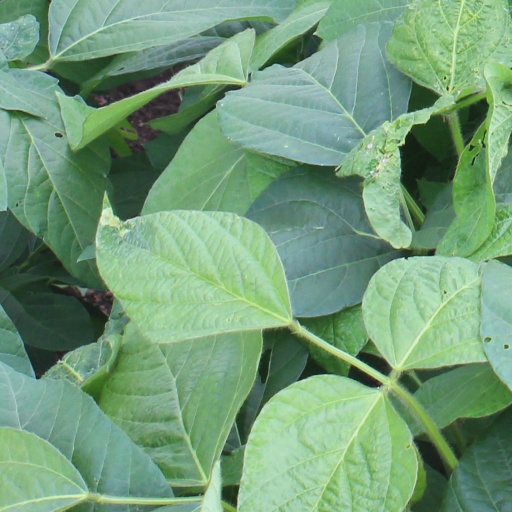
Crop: soybean